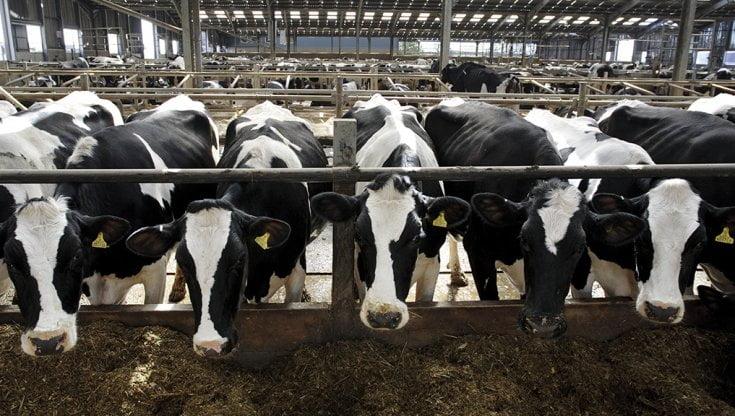
Mkulima wa kilimo cha aina ya ufugaji wakiwa wamefuga ng'ombe wengi, watakao tumika kama malighafi katika viwanda mbalimbali kama vile kuchakatwa kuwa chakula ama kutengeneza bidhaa nyingine zitokanazo na ng'ombe hao.